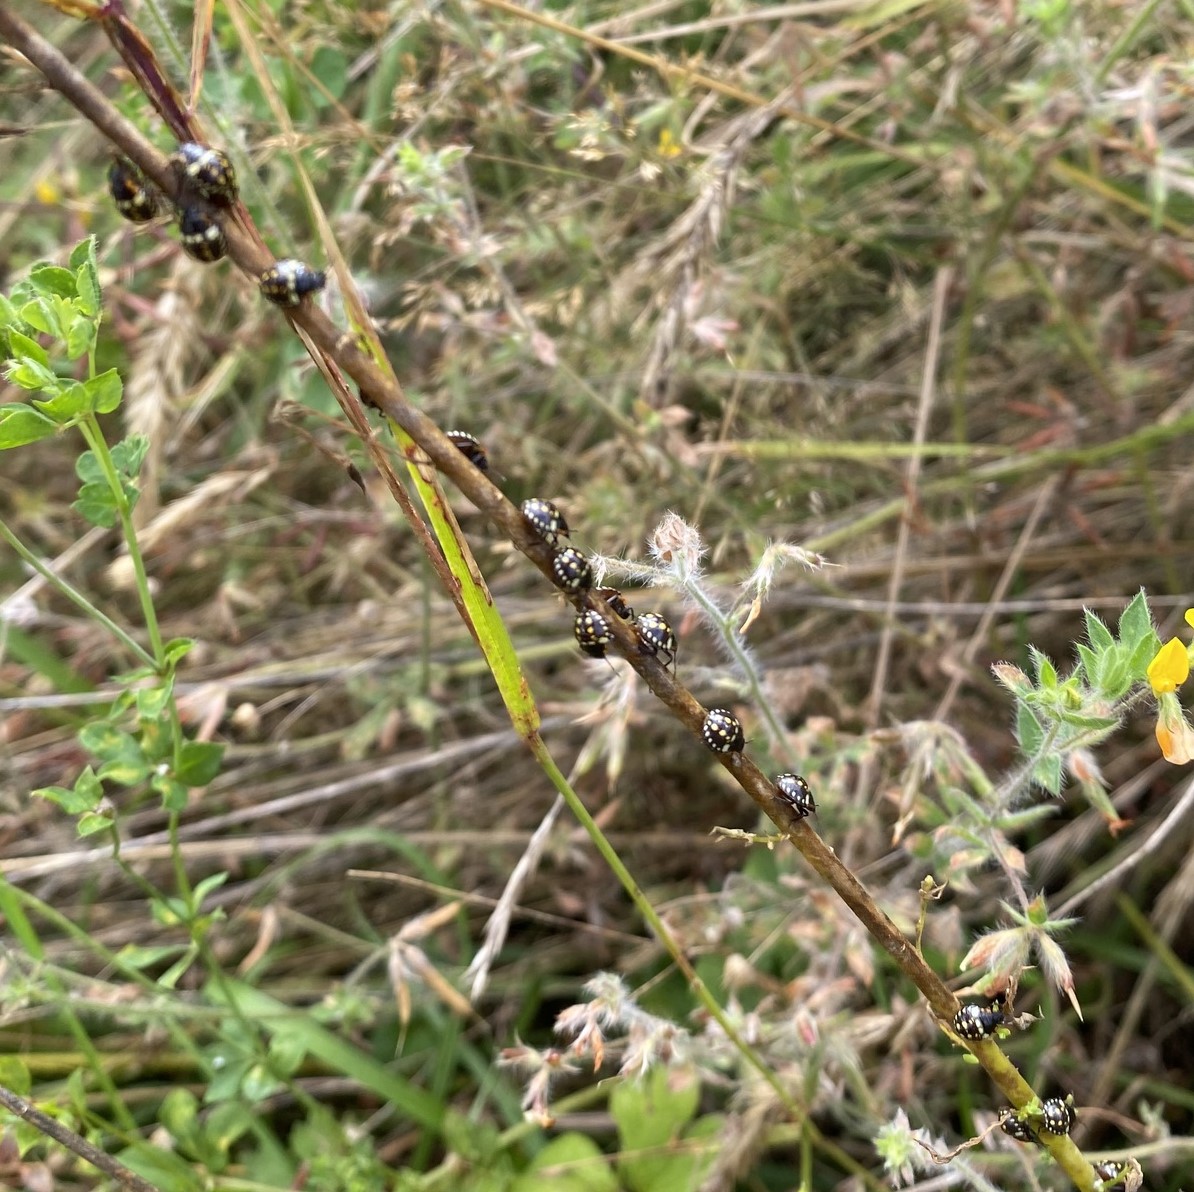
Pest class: stink_bug